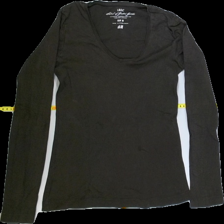
View: front
Type: Blouse
Category: Ladies
Brand: Logg (H&M)
Colors: Brown
Material: 90%cotton 10%elastane
Cut: Regular, V-collar
Size: M
Season: Autumn
Stains: Major
Price range: <50
Recommended usage: Export